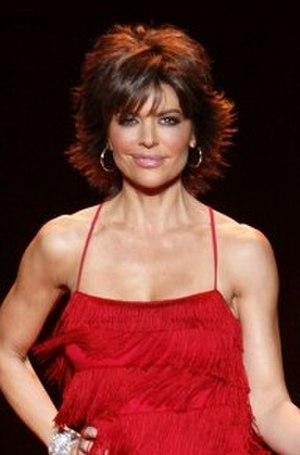
Melrose Place, ou Place Melrose au Québec, est un feuilleton télévisé américain constitué de 226 épisodes dont deux épisodes de 90 minutes et 224 épisodes de 42 minutes. Il a été créé par Darren Star et diffusé entre le 8 juillet 1992 et le 24 mai 1999 sur le réseau FOX. C'est une série dérivée de Beverly Hills 90210, elle a ensuite donné naissance à son propre spin-off Models Inc. et à un remake, Melrose Place : Nouvelle Génération.
Lisa Rinna est une actrice américaine et un modèle Playboy, née le 11 juillet 1963 à Newport Beach, Californie.
La deuxième saison de Dancing with the Stars, émission américaine de téléréalité musicale, est commencé le 5 janvier 2006 sur le réseau ABC. Cette émission est animée par Tom Bergeron et Samantha Harris.